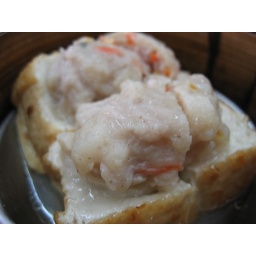
Steamed fish ball & bean curd - dim sum in Penang